Temple car

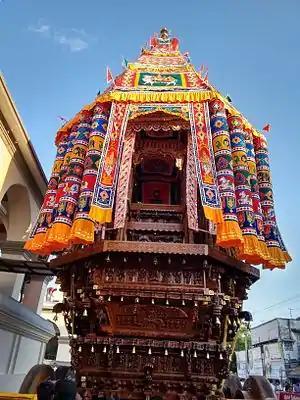
Temple car procession during Thanjavur Chariot festival, Tamil Nadu.

Temple cars or Temple chariots are used to carry representations of Hindu deities around the streets of the temple on festival days. These chariots are generally manually pulled by the devotees of the deity.